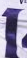
Number: 1